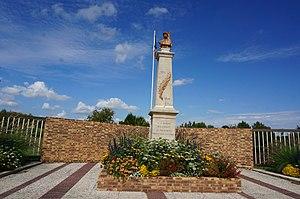
à Bréviandes.
Bréviandes est une commune française située dans le département de l'Aube, en région Grand Est.